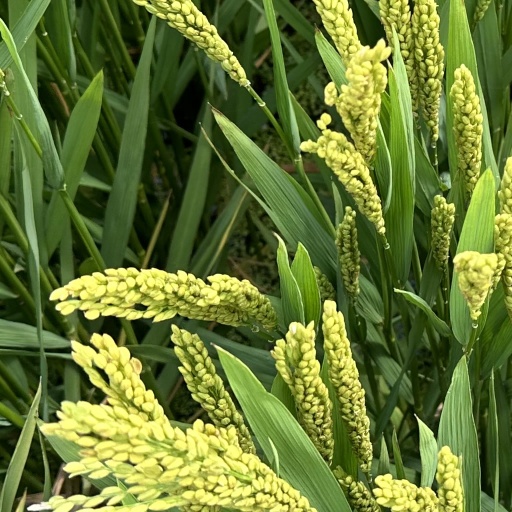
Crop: rice